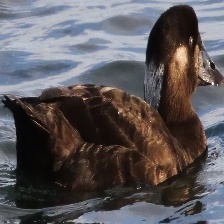
Species: SURF SCOTER
Scientific name: MELANITTA PERSPICILLATA
ImageNet parent category: drake